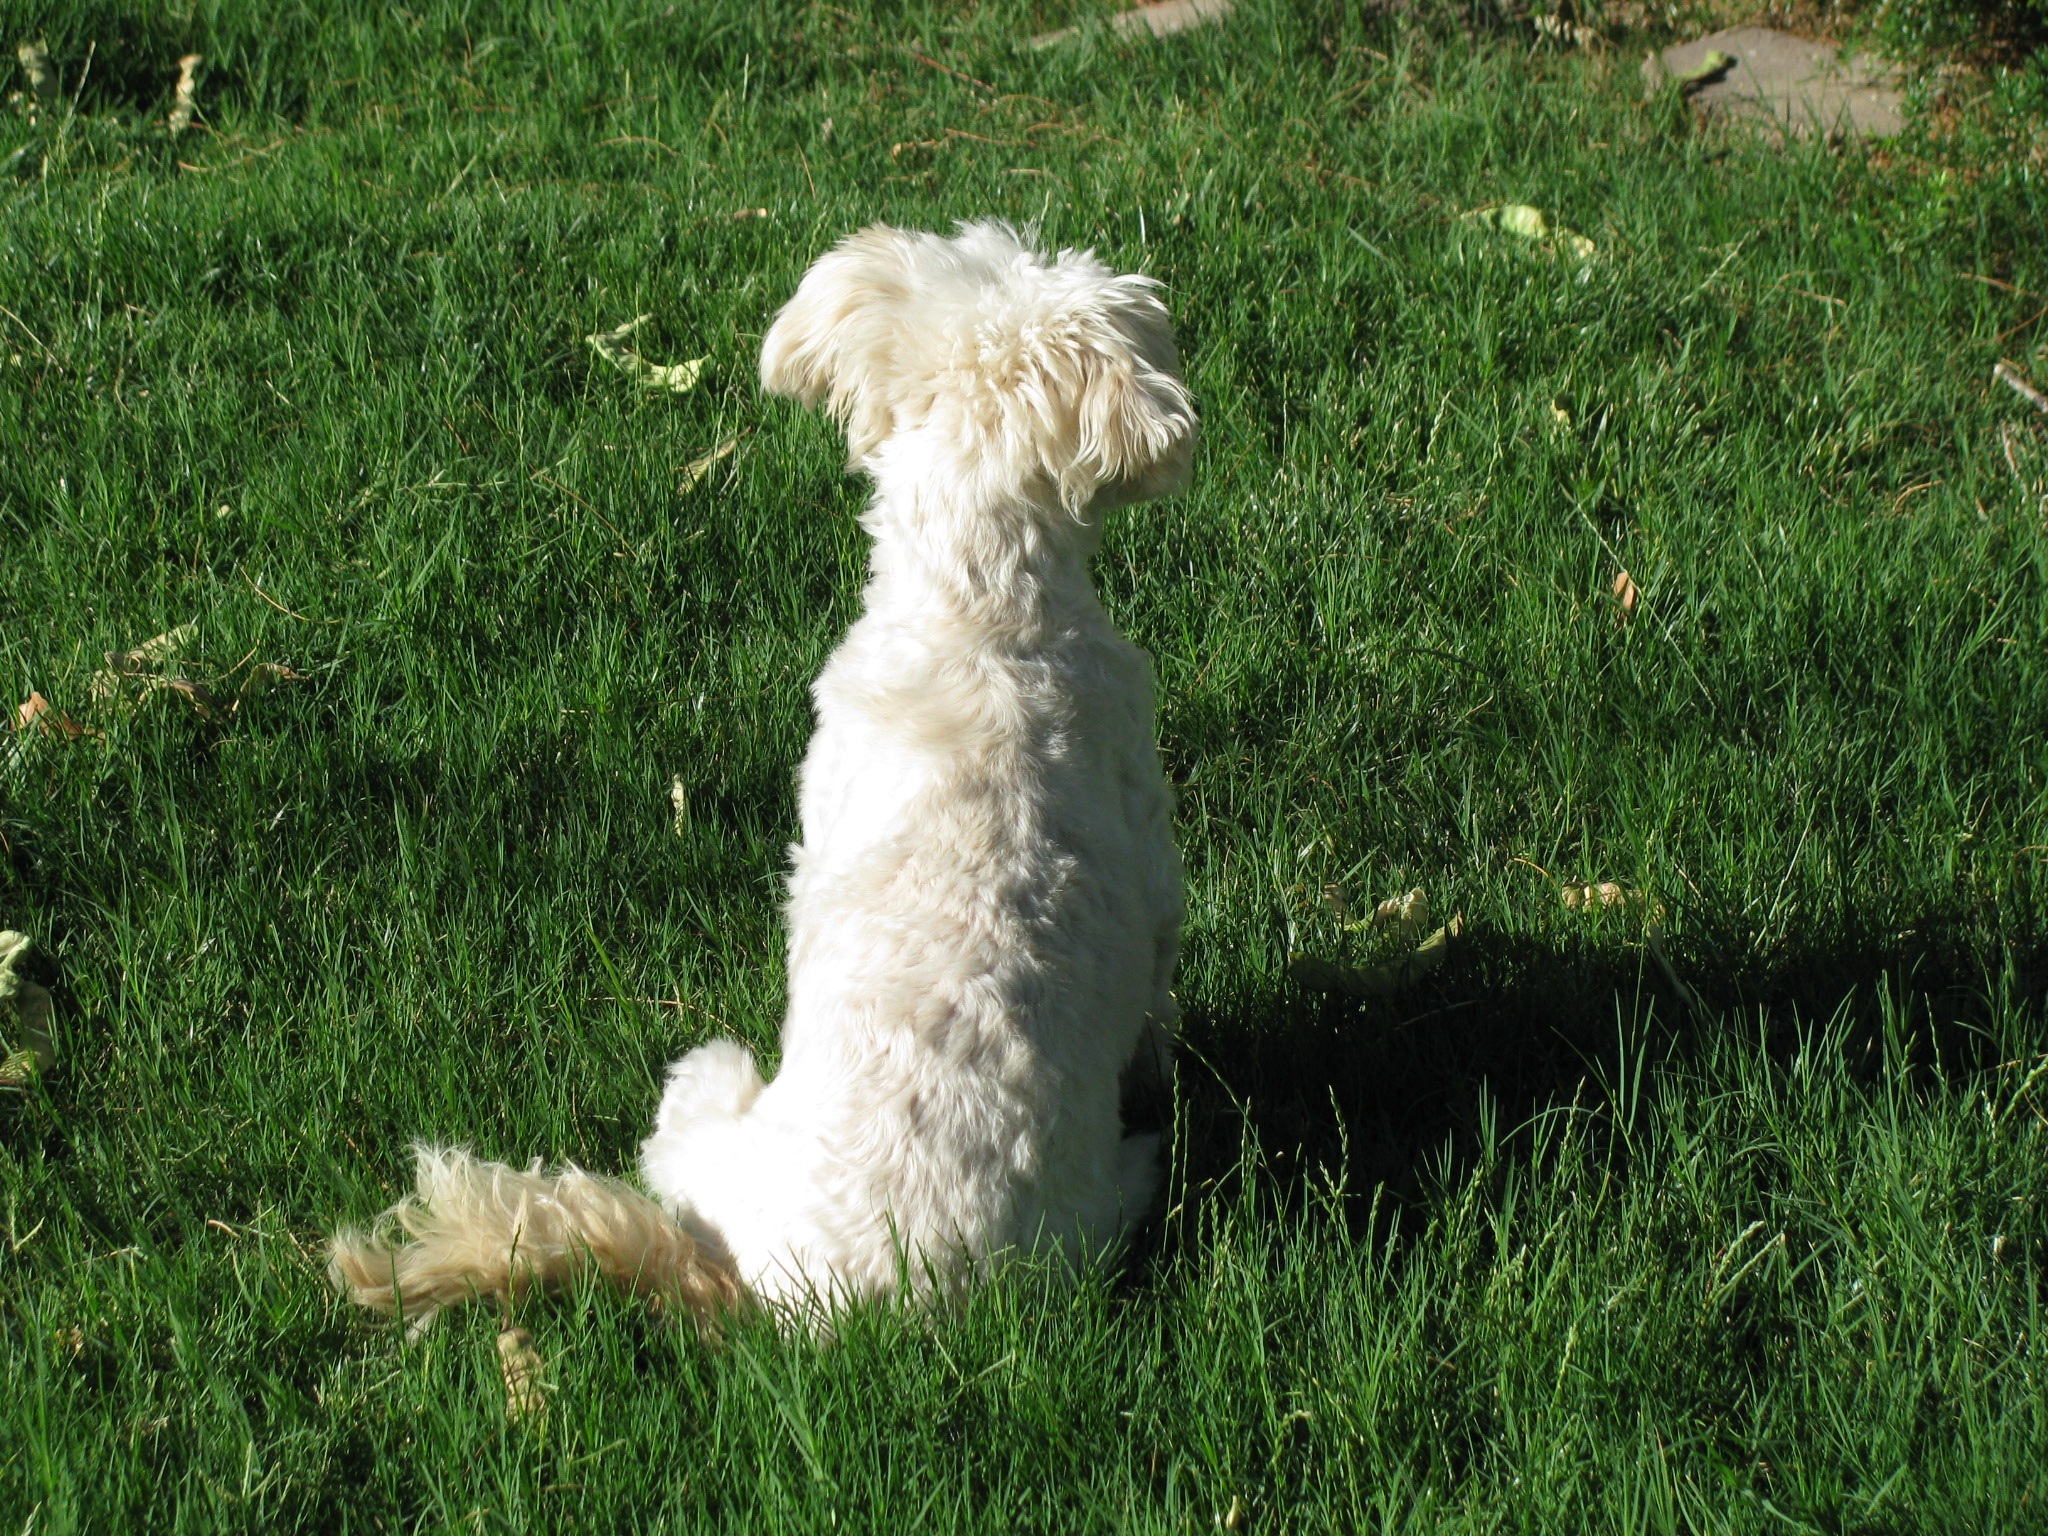
grass, puppy, dog, mammal, meditation, vertebrate, pondering, dog like mammal, lagotto romagnolo